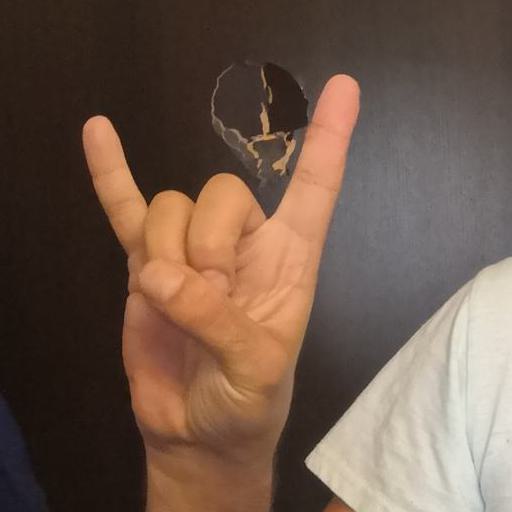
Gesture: rock